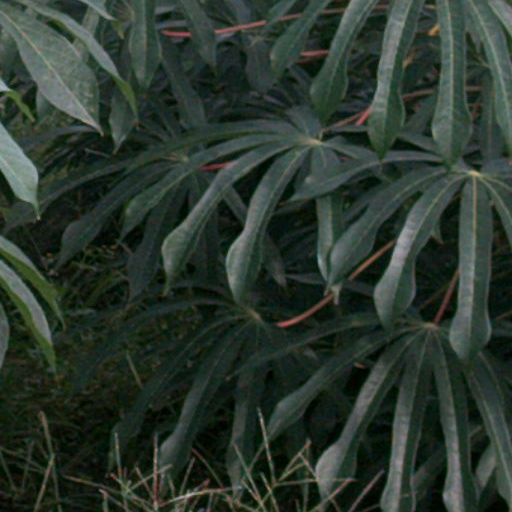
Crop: cassava